Belite Aircraft

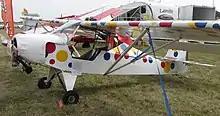
Belite Aircraft Superlite

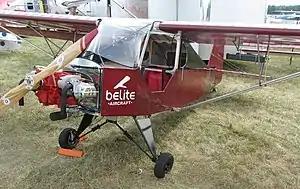
Belite Ultra Cub

Belite Aircraft was an American aircraft manufacturer based in Wichita, Kansas and founded by James and Kathy Wiebe in 2009. The company specialized in the design and manufacture of ultralight aircraft in the form of kits for amateur construction and ready-to-fly complete aircraft under the US FAR 103 Ultralight Vehicles rules.